Gershwin Theatre

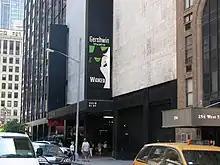
The theater as seen from 51st Street

In 1980, the Uris mostly hosted performances by ballet companies. The following January, the New York Shakespeare Festival produced Gilbert & Sullivan's "The Pirates of Penzance", which relocated to the Minskoff in August 1981. This was followed immediately afterward by a revival of Lerner and Loewe's "My Fair Lady", with Rex Harrison, which lasted 124 performances. That November, the musical "Annie" transferred to the Uris; it ran for over a year, concluding its run of 2,377 performances there. Next, Nureyev performed with the Boston Ballet in early 1983, and the Houston Grand Opera presented Jerome Kern and Oscar Hammerstein II's musical "Show Boat" that April. At that time, Tony Awards producer Alexander H. Cohen announced that the 37th Tony Awards ceremony would be hosted there and that the Uris would be renamed after musical-writing brothers Ira and George Gershwin. During the ceremony on June 5, 1983, the theater was rededicated. "Show Boat" closed shortly thereafter and was followed in July by "Mame", featuring Lansbury.